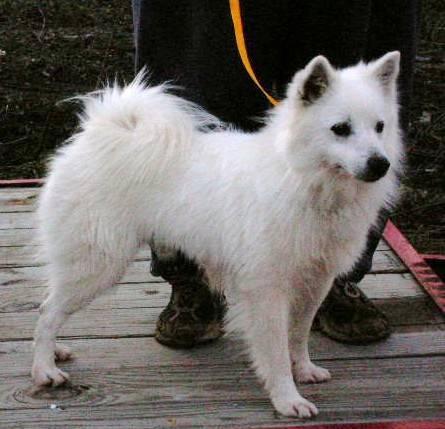
dog